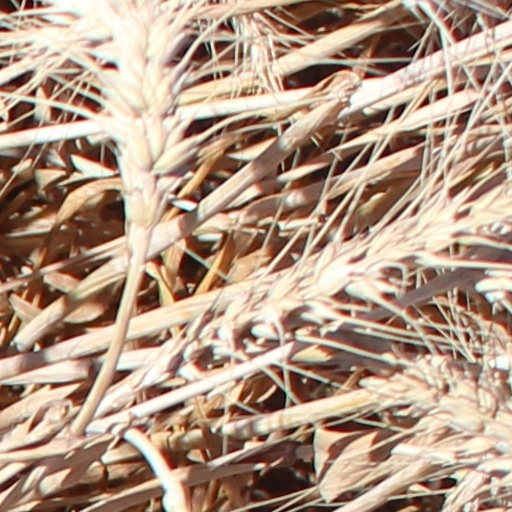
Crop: wheat